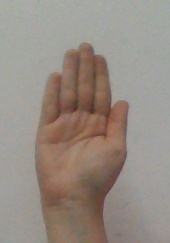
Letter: seen